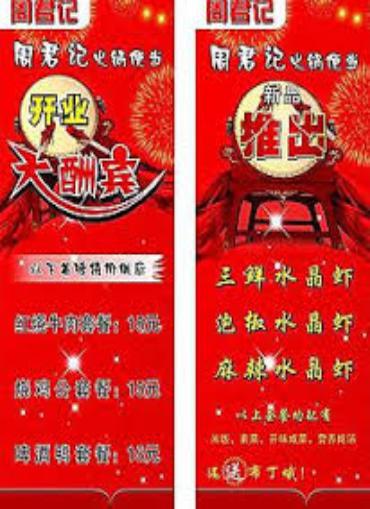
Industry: Food